CreaTV San Jose

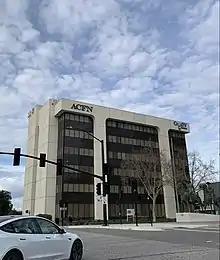
CreaTV's former studios on West Julian Street.

CreaTV was founded on June 22, 2008, to take over San Jose community television from Comcast Cable, which for at least 15 years had made their 2nd Street studio available for public access. CreaTV went on the air on July 1, 2008, nine days after its founding. CreaTV was originally located at the Davidson Building on West Julian Street. In 2023, CreaTV opened Open San José, an community center on South Second Street, to serve as the organization's offices and that of several other local nonprofit media and art organizations, including Chopsticks Alley Art, Mosaic America, WORKS San José, LEAD Filipino, "San José Spotlight", and Northern California Public Media.